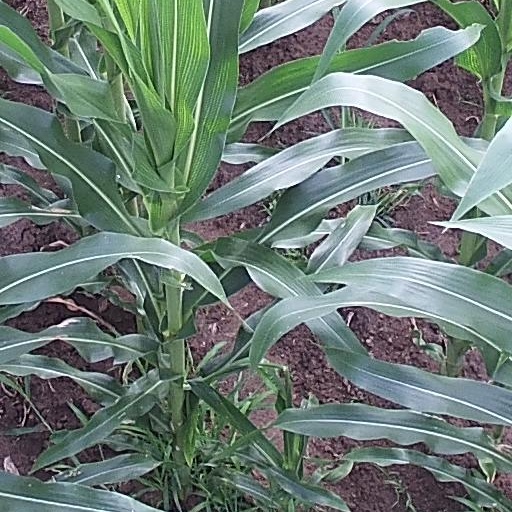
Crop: maize; corn